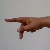
The image shows a hand gesture representing the letter 'P' in Indian Sign Language.